My Fair Lady (2003 TV series)

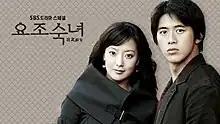
Official poster

My Fair Lady is a 2003 South Korean television drama produced and first broadcast by SBS. It has a total of 16 episodes, and is a remake of the 2000 Japanese drama "Yamatonadeshiko", which aired on Fuji Television.